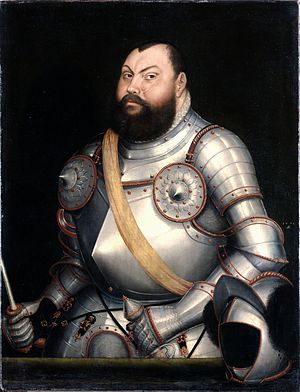
Den schmalkaldiske krig
Johan Frederik 1. af Sachsen.
Den schmalkaldiske krig var en kortvarig krig, der blev ført i 1546 og 1547 mellem den katolske kejser Karl 5. af det tysk-romerske rige og det schmalkaldiske forbund, et protestantisk fyrsteforbund opkaldt efter byen Schmalkalden i Thüringen.